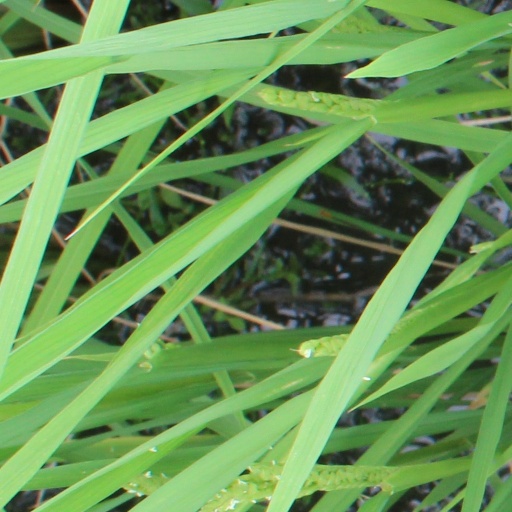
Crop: rice